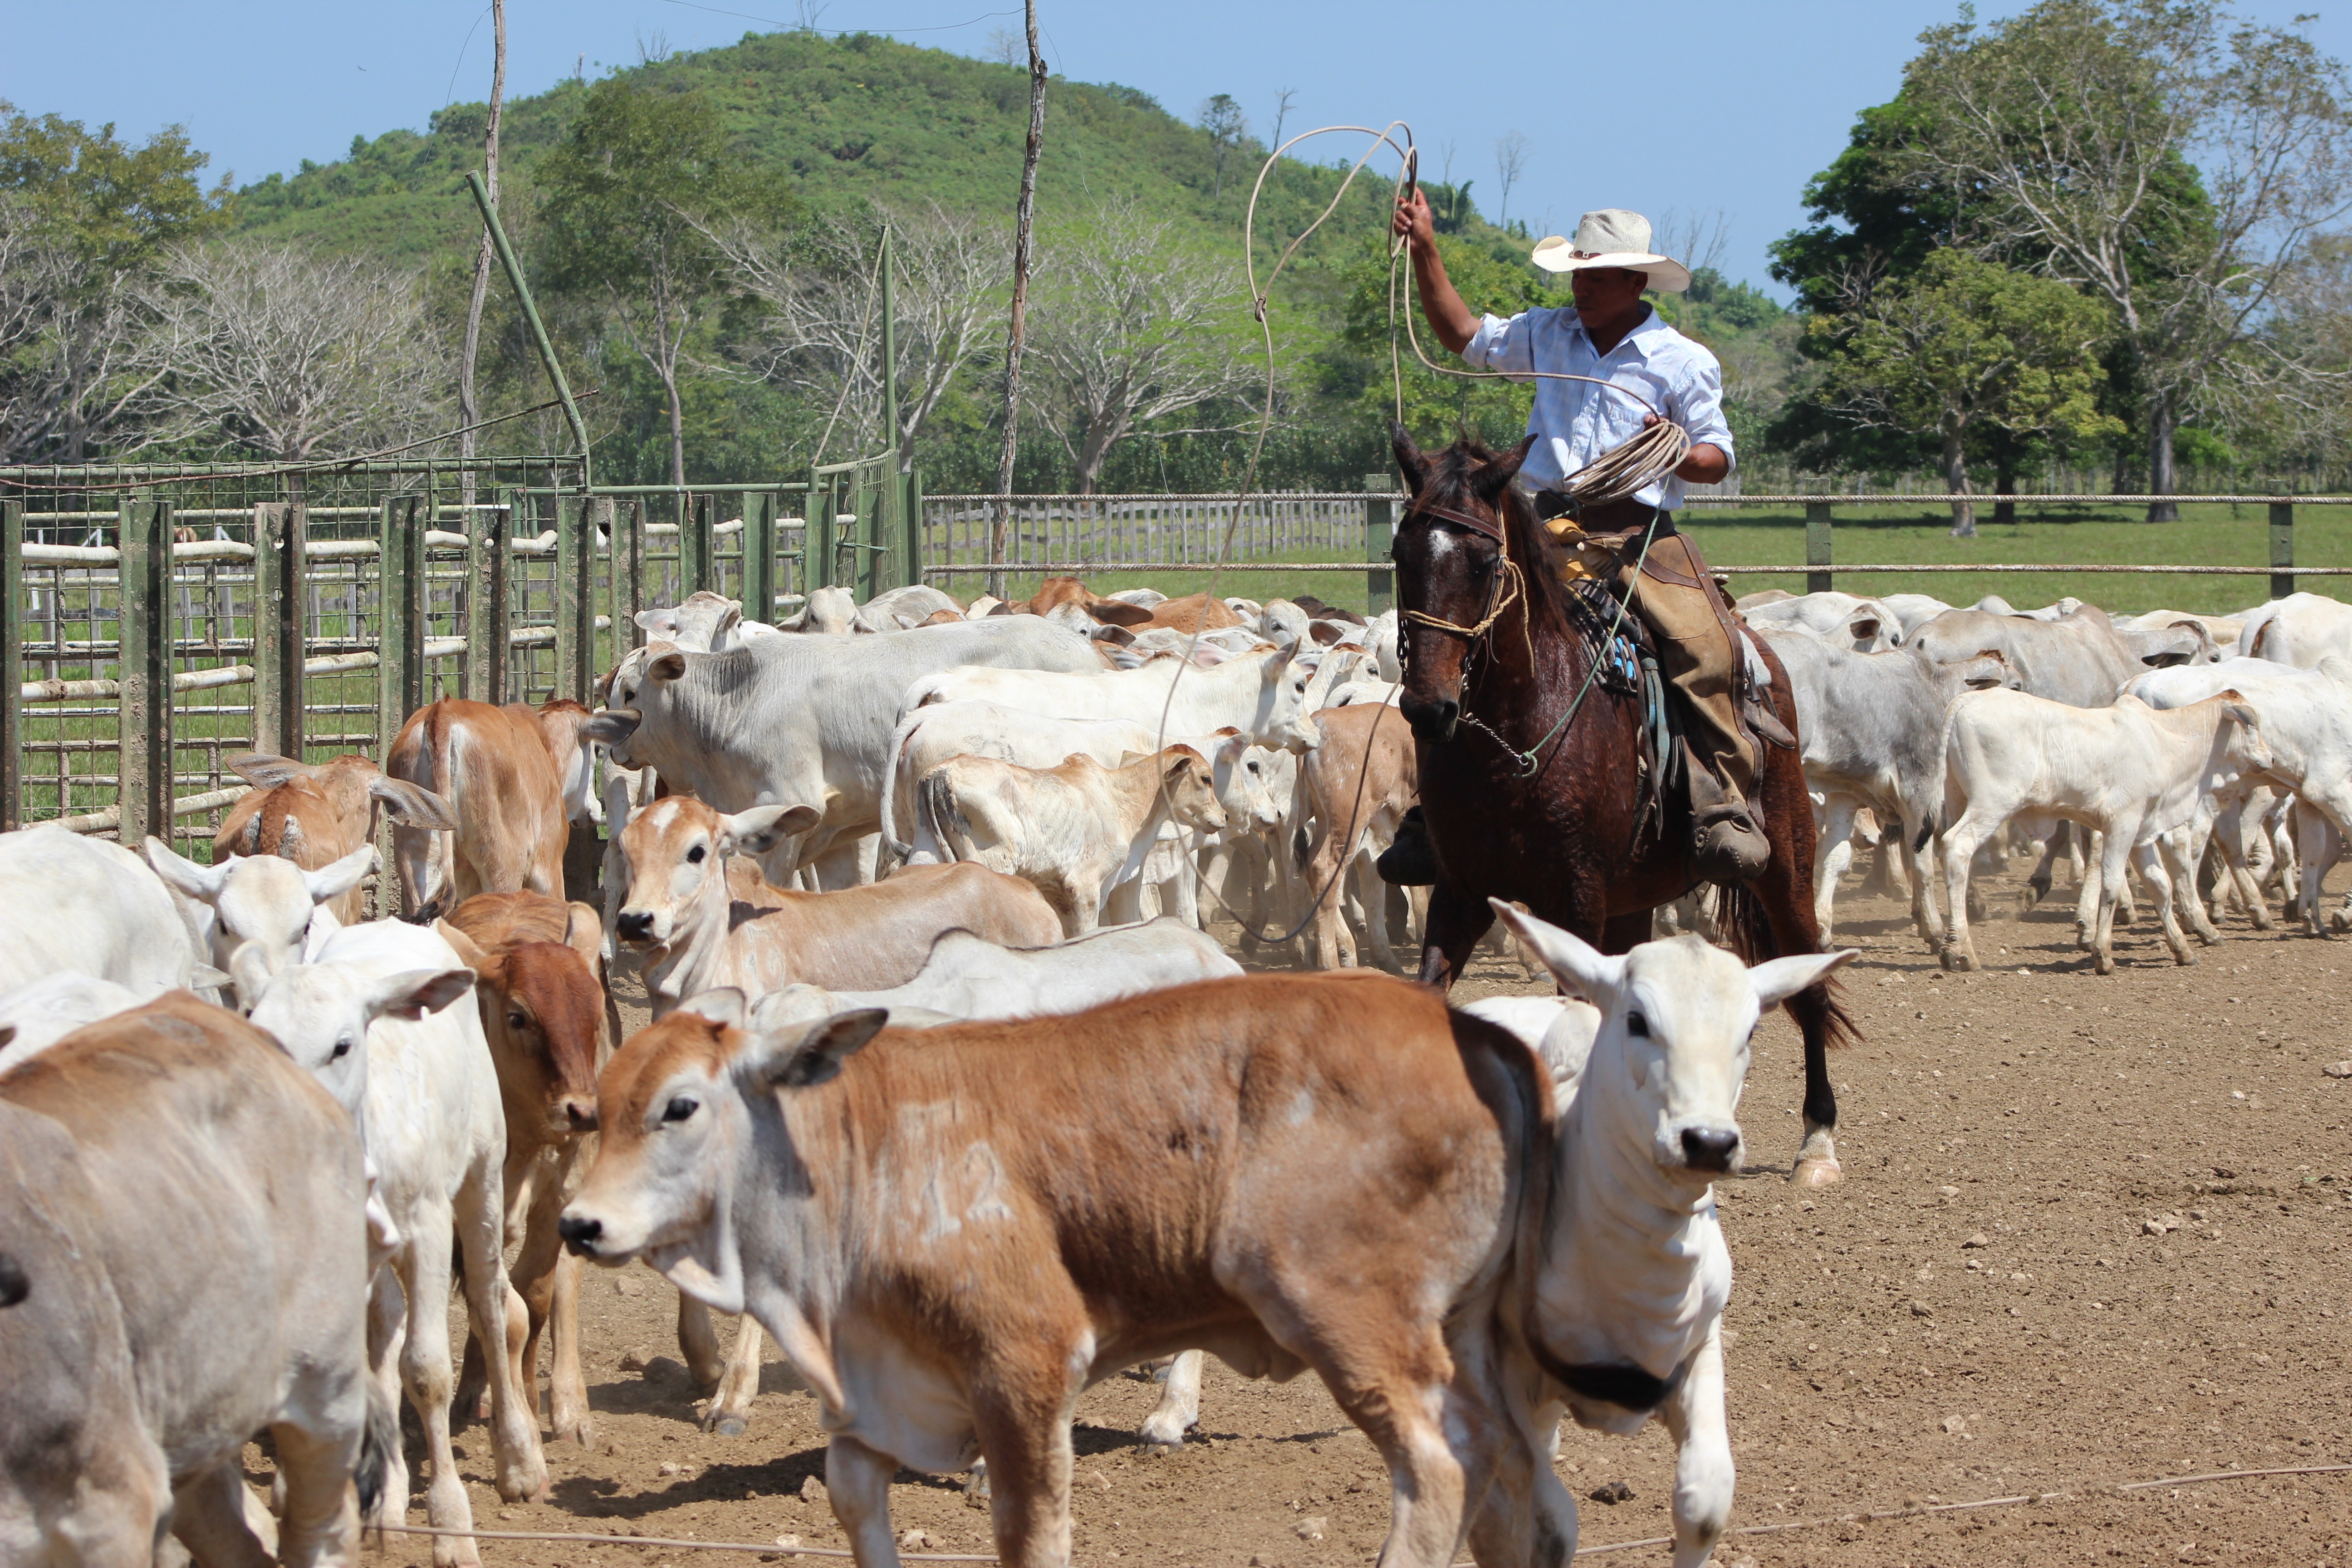
mammal, pasture, cattle like mammal, herd, dairy cow, farm, rural area, ox, grazing